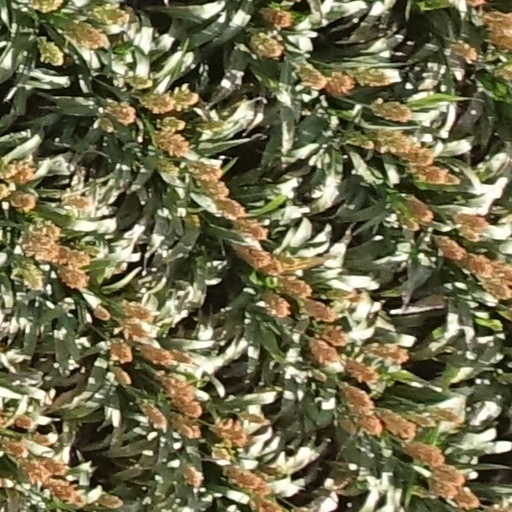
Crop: sorghum